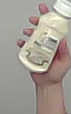
Product: heinz_mayo